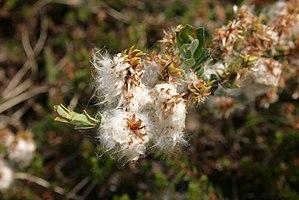
Salix repens, fructification.